Mirandola Biomedical District

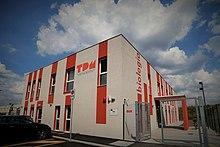
Tecnopolo TPM - Technology Park for Medicine (Mirandola)

The district was born in the 1960s, thanks to the initiative of Mario Veronesi, a pharmacist who realised the potential of the market for disposable products for medical use. In his small assembly workshop (Miraset, with only three employees), he studied and developed a new prototype of an artificial kidney, one of the most sophisticated of the few that were being produced.